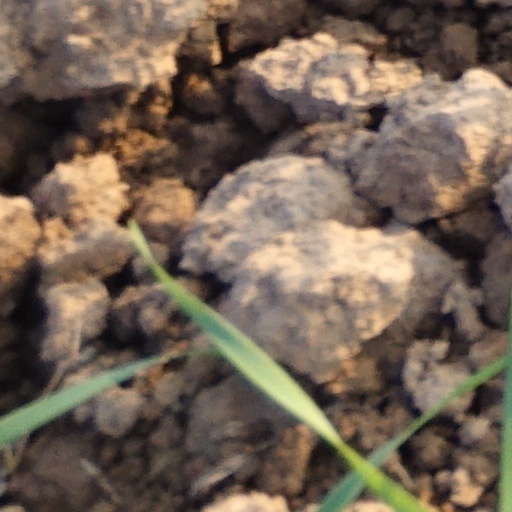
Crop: wheat